M.27 (mountain gun)

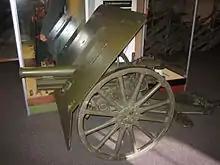

The 75 mm M.27 was a Norwegian mountain gun used in World War II. Twenty-four of these guns were designed and built by Kongsberg Kanonfabrik to supplement the old 75mm Ehrhardt M.11 guns. There is no record of any use by Nazi Germany after the Norwegian Campaign